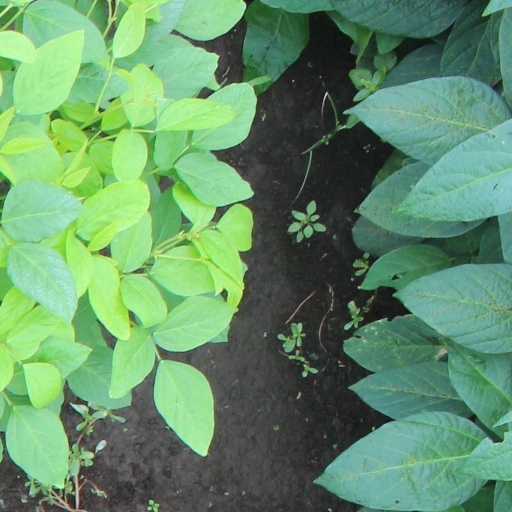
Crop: soybean